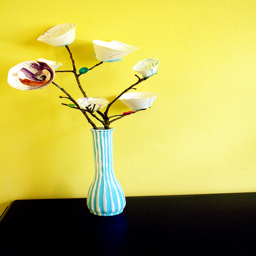
a vase and flowers are sitting on a table
A vase sitting on a table filled with flowers.
A vase in front of a yellow wall with flowers.
A vase with flowers on a black table in front of a yellow wall.
A blue striped vase of fake flowers on a black table.
A vase with a couple of fake flowers in it.